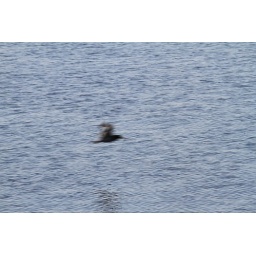
(Vermoedelijk) Scholekster langs Pier van IJmuiden.Vogel vliegt als schim over water aan zichzelf voorbij.